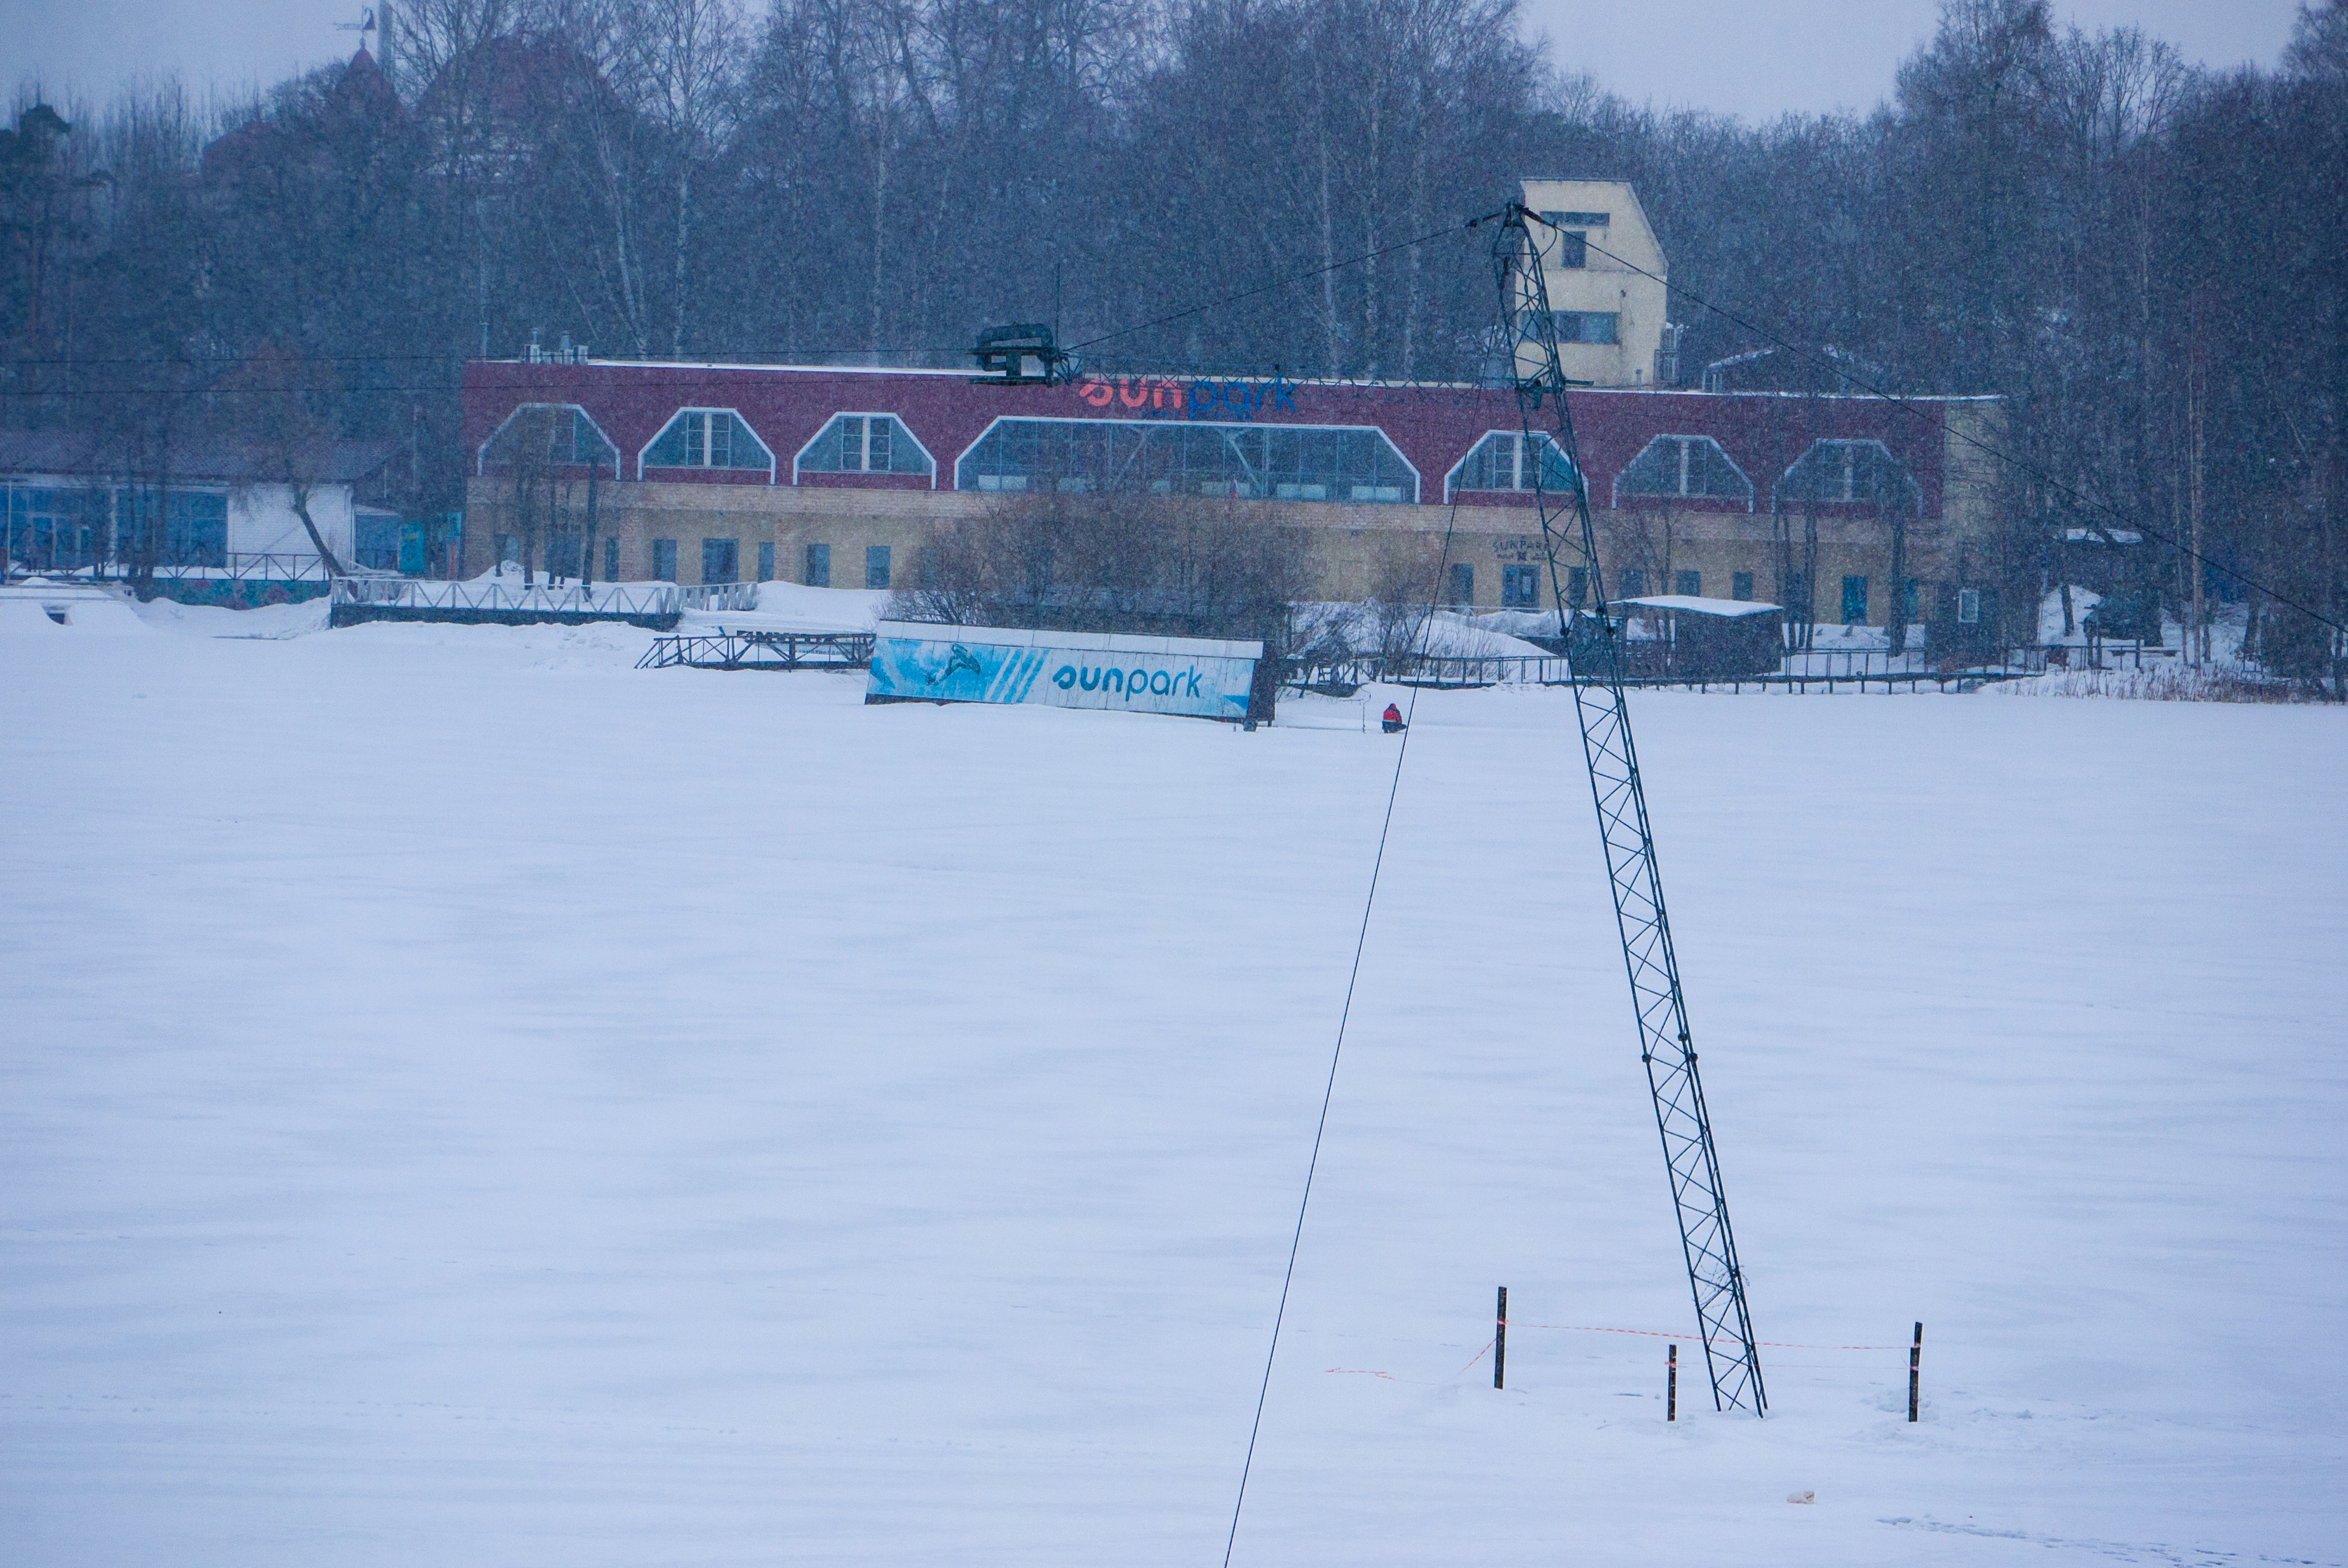
images, sky, building, snow, tree, slope, freezing, atmospheric phenomenon, morning, geological phenomenon, house, landscape, winter, electric blue, frost, recreation, rolling, natural landscape, air travel, roof, city, evening, reservoir, hill, ice cap, channel, ice, reflection, horizon, piste